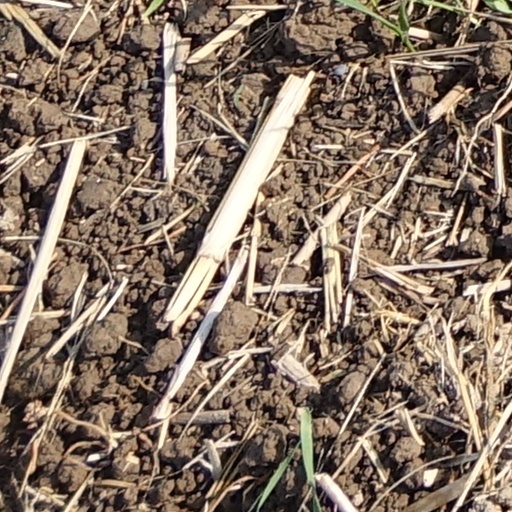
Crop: wheat